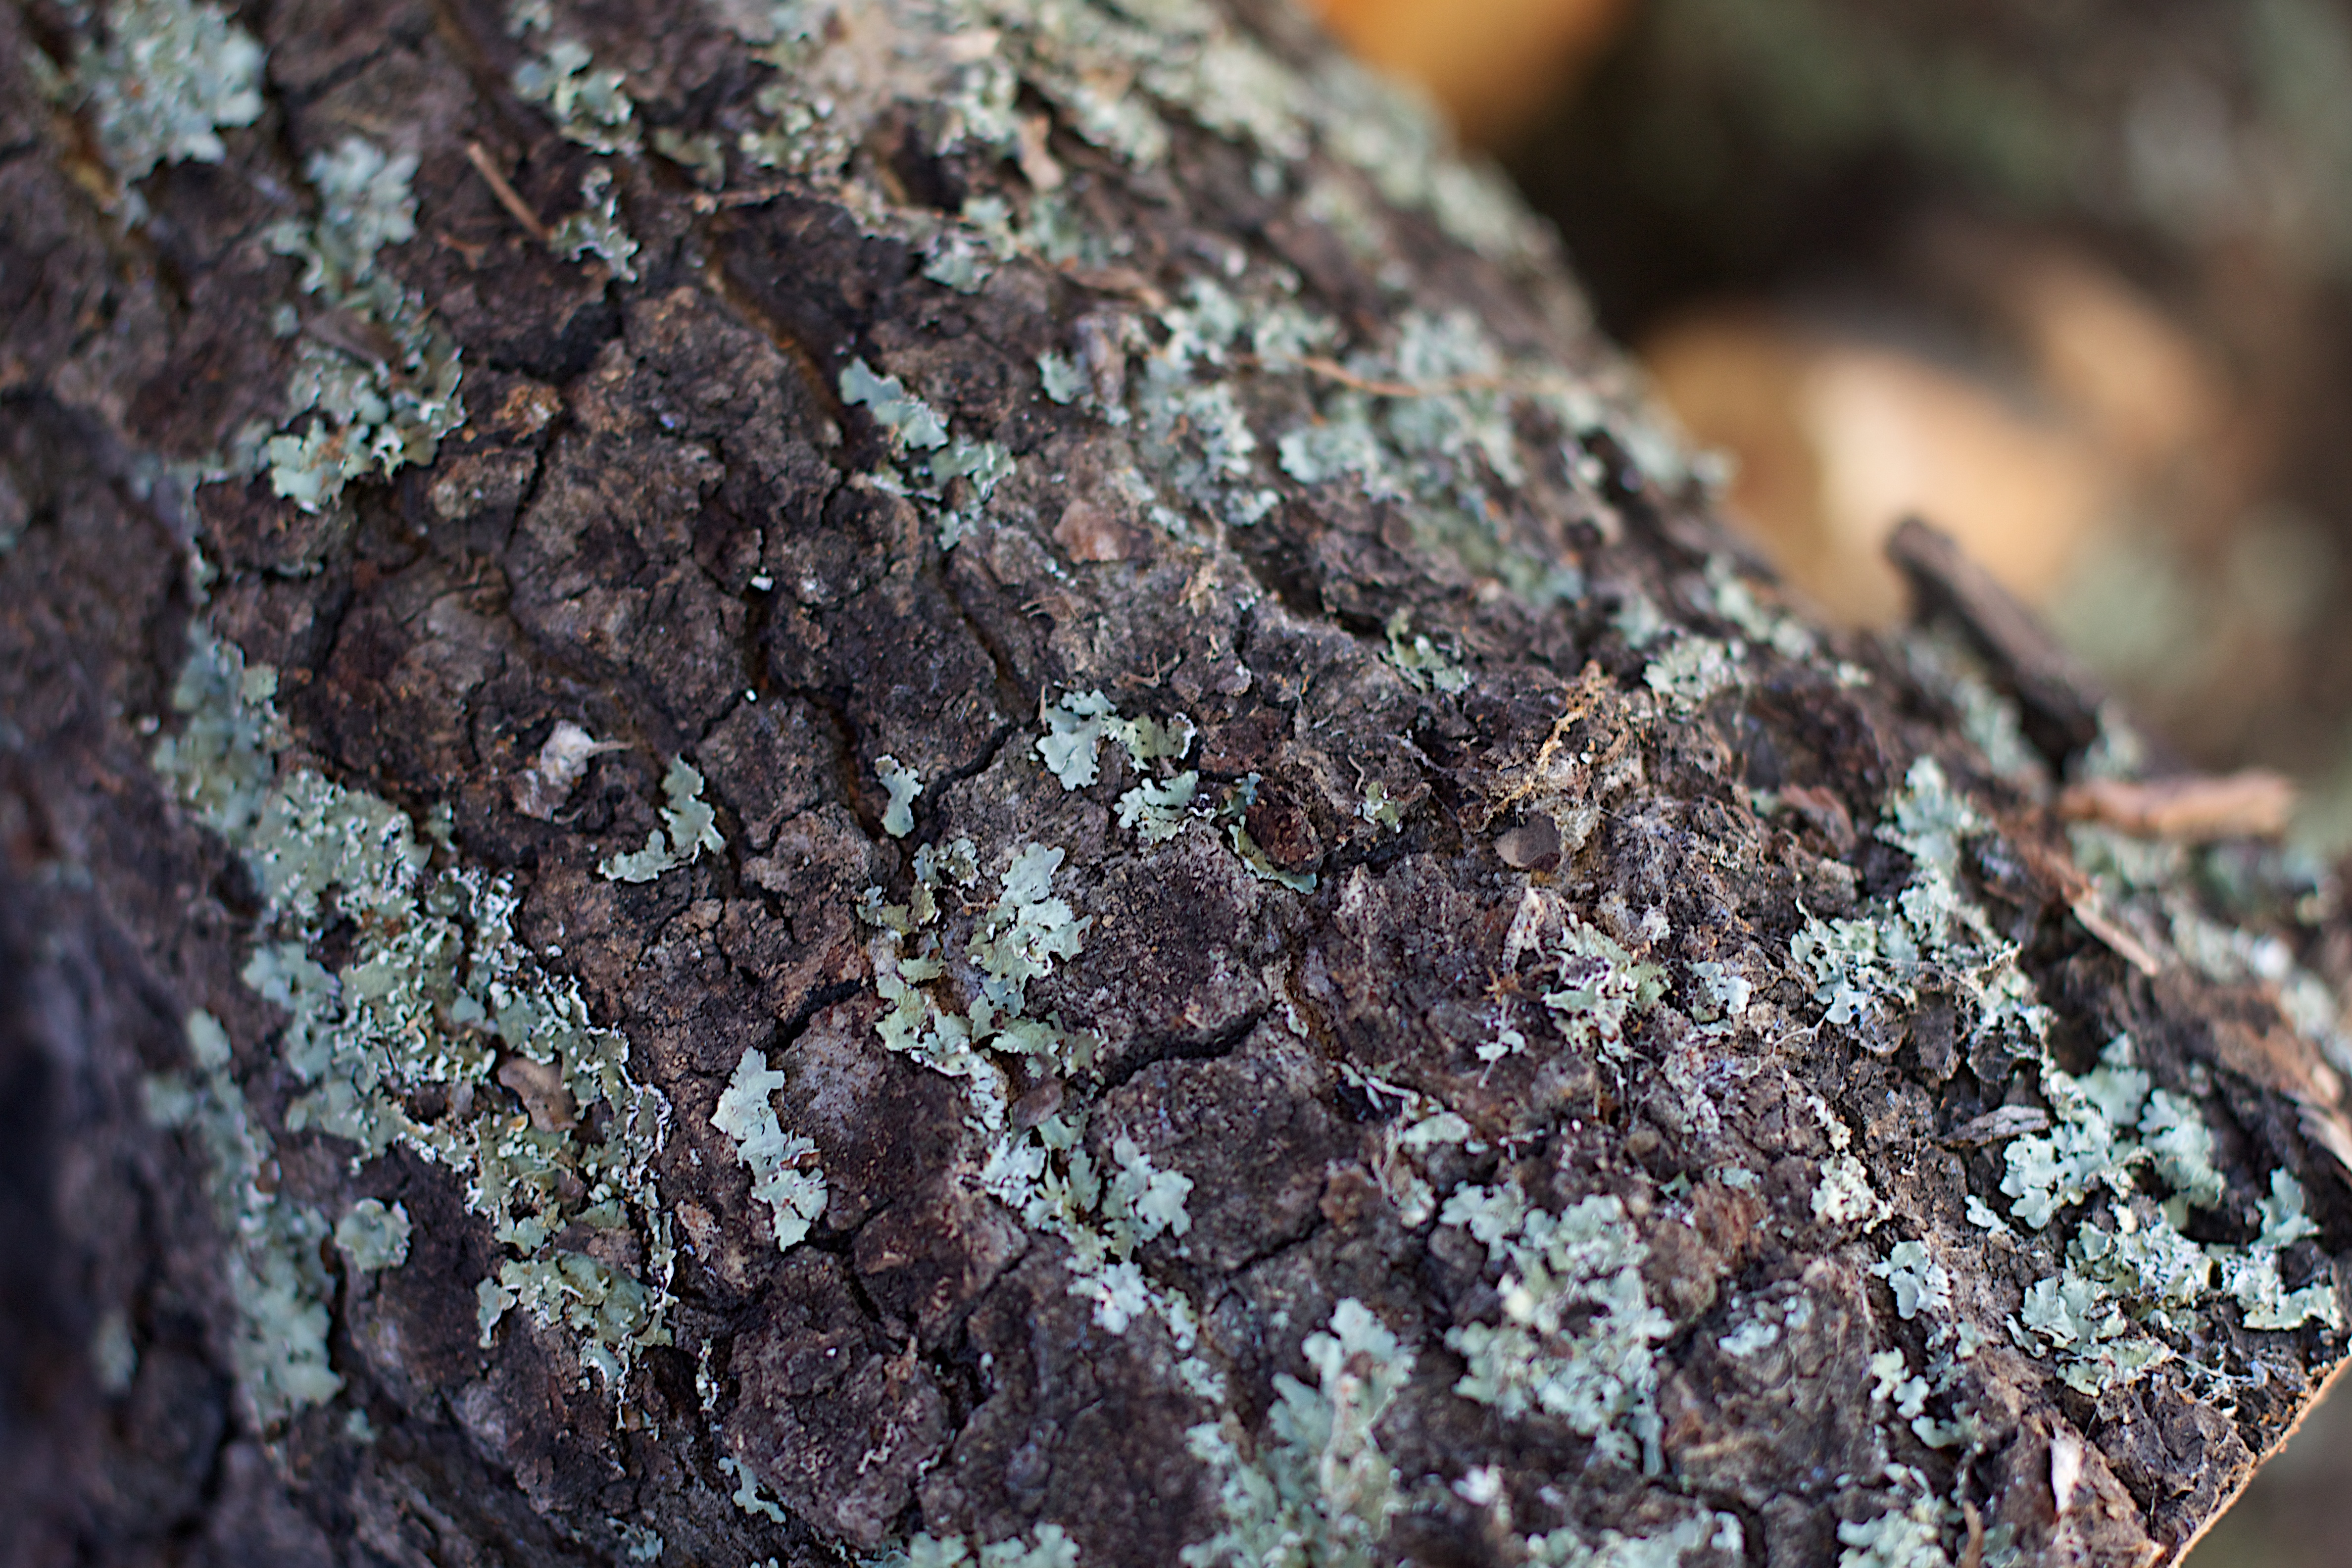
tree, nature, rock, plant, leaf, flower, trunk, wildlife, green, soil, flora, fauna, close up, macro photography